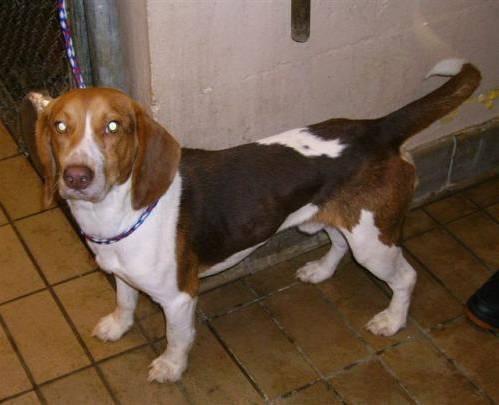
dog